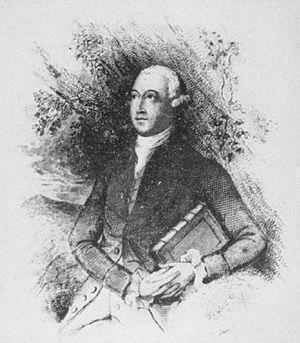
Thomas Pennant, né le 14 juin 1726 à Whitford et mort le 16 décembre 1798 à Downing Hall, sa demeure au pays de Galles, est un amateur d'antiquités et naturaliste britannique.
Pennant peut désigner :